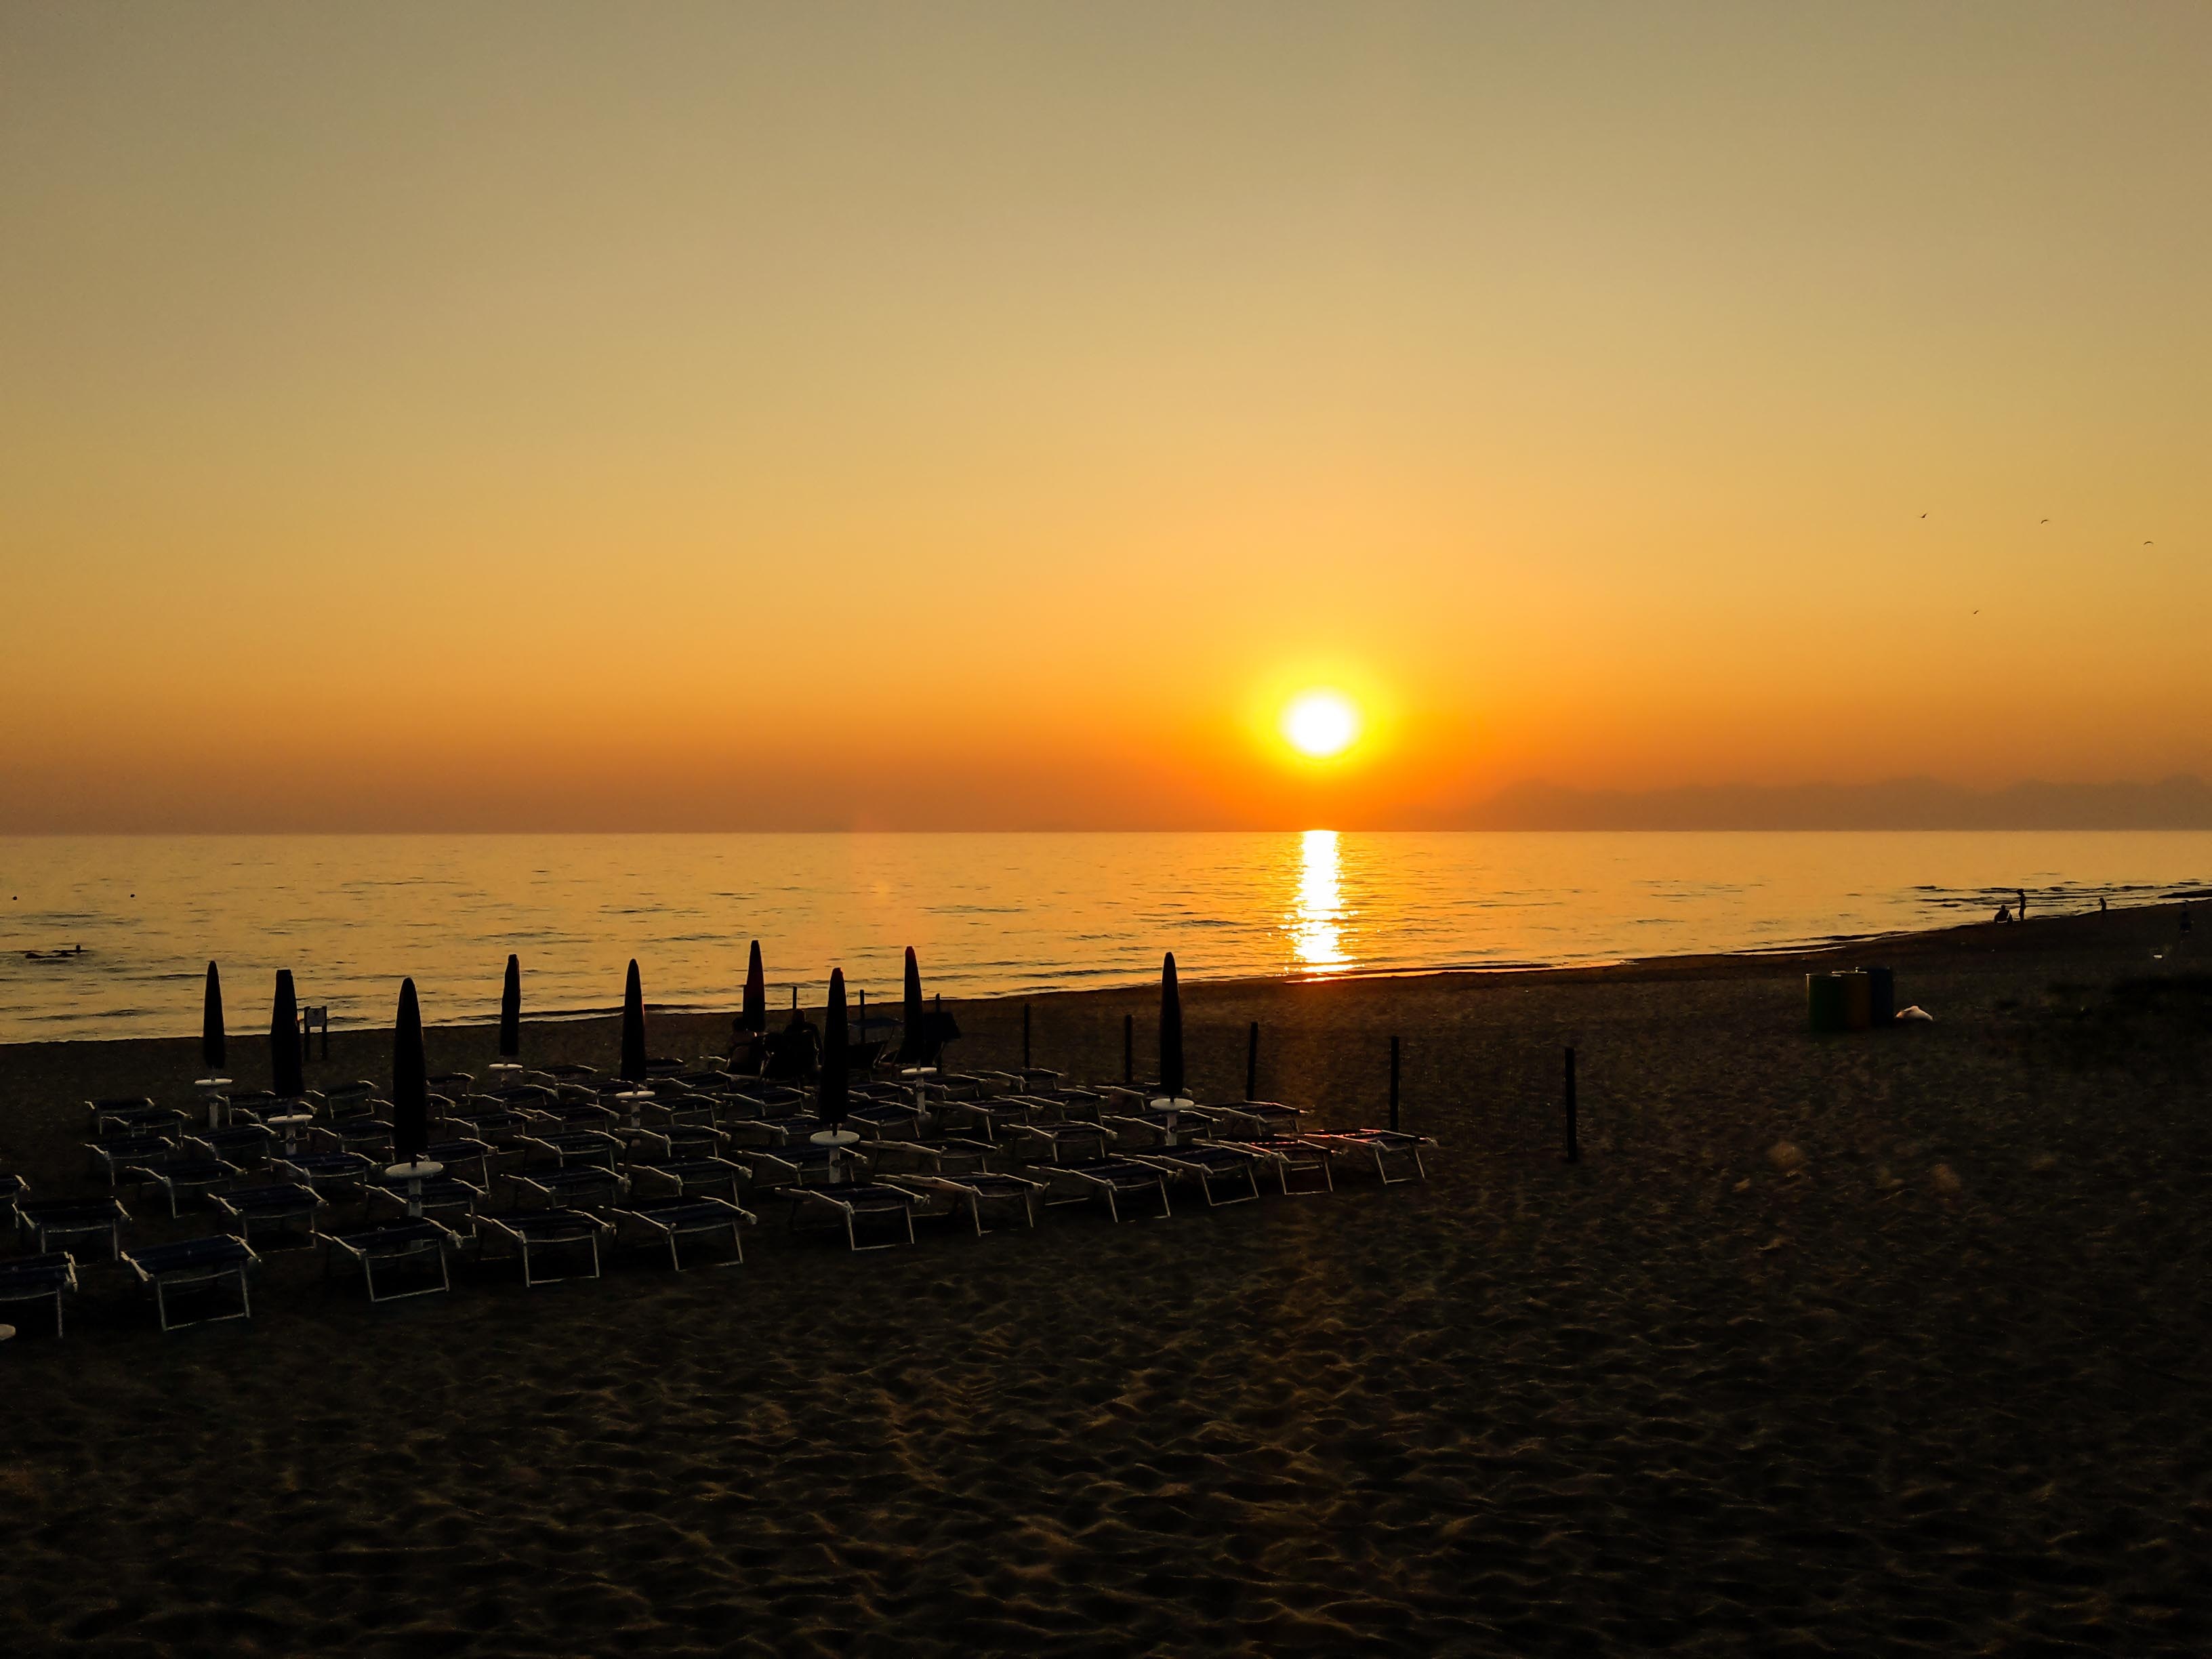
beach, sea, coast, water, sand, ocean, horizon, sky, sun, sunrise, sunset, sunlight, morning, shore, wave, dawn, pier, dusk, evening, heaven, shadow, calm, romance, surface, west, holidays, sandy beach, afterglow, evening sky, finery